Uljin–Samcheok Landings

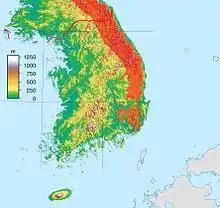
South Korea topography with the Taebaek Mountains marked

First, Kim ordered a band of DPRK commandos to assassinate Park at the Blue House. By doing so, he hoped to agitate the South Korean people to rise up against their government and the "American imperialists." On the evening of the 17th, they penetrated into the U.S. 2nd Infantry Division sector disguised in ROK army uniforms. For two days and nights, they moved in stealth towards Seoul, but made the mistake of trying to indoctrinate villagers on the 19th, who later notified authorities. The commandos were eventually halted by a police contingent just 800 meters from the presidential house, which prompted a nationwide manhunt. The Blue House raid also coincided with the capture of 82 crew members aboard the USS "Pueblo" (January 23) by disguised North Korean patrol boats.